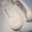
Label: telephone